María Elena Maseras

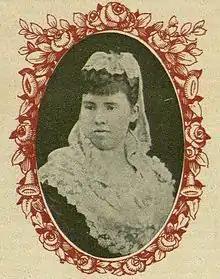
Elena Maseras

María Elena Maseras Ribera (25 May 1853 – 4 December 1905), also known as Elena Maseras, was a Spanish woman who was allowed to enlist as a university student with special dispensation from King Amadeo I in 1872; having been formally admitted to a class in 1875, she was finally allowed to graduate in 1882, which created a precedent allowing women to enroll at universities in Spain from that point on. She studied medicine at the University of Barcelona, but did not sit the last exam to qualify to practice as a physician, and became a teacher instead.